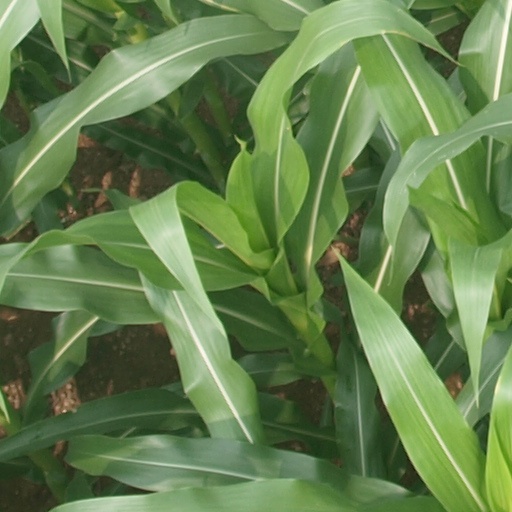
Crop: maize; corn